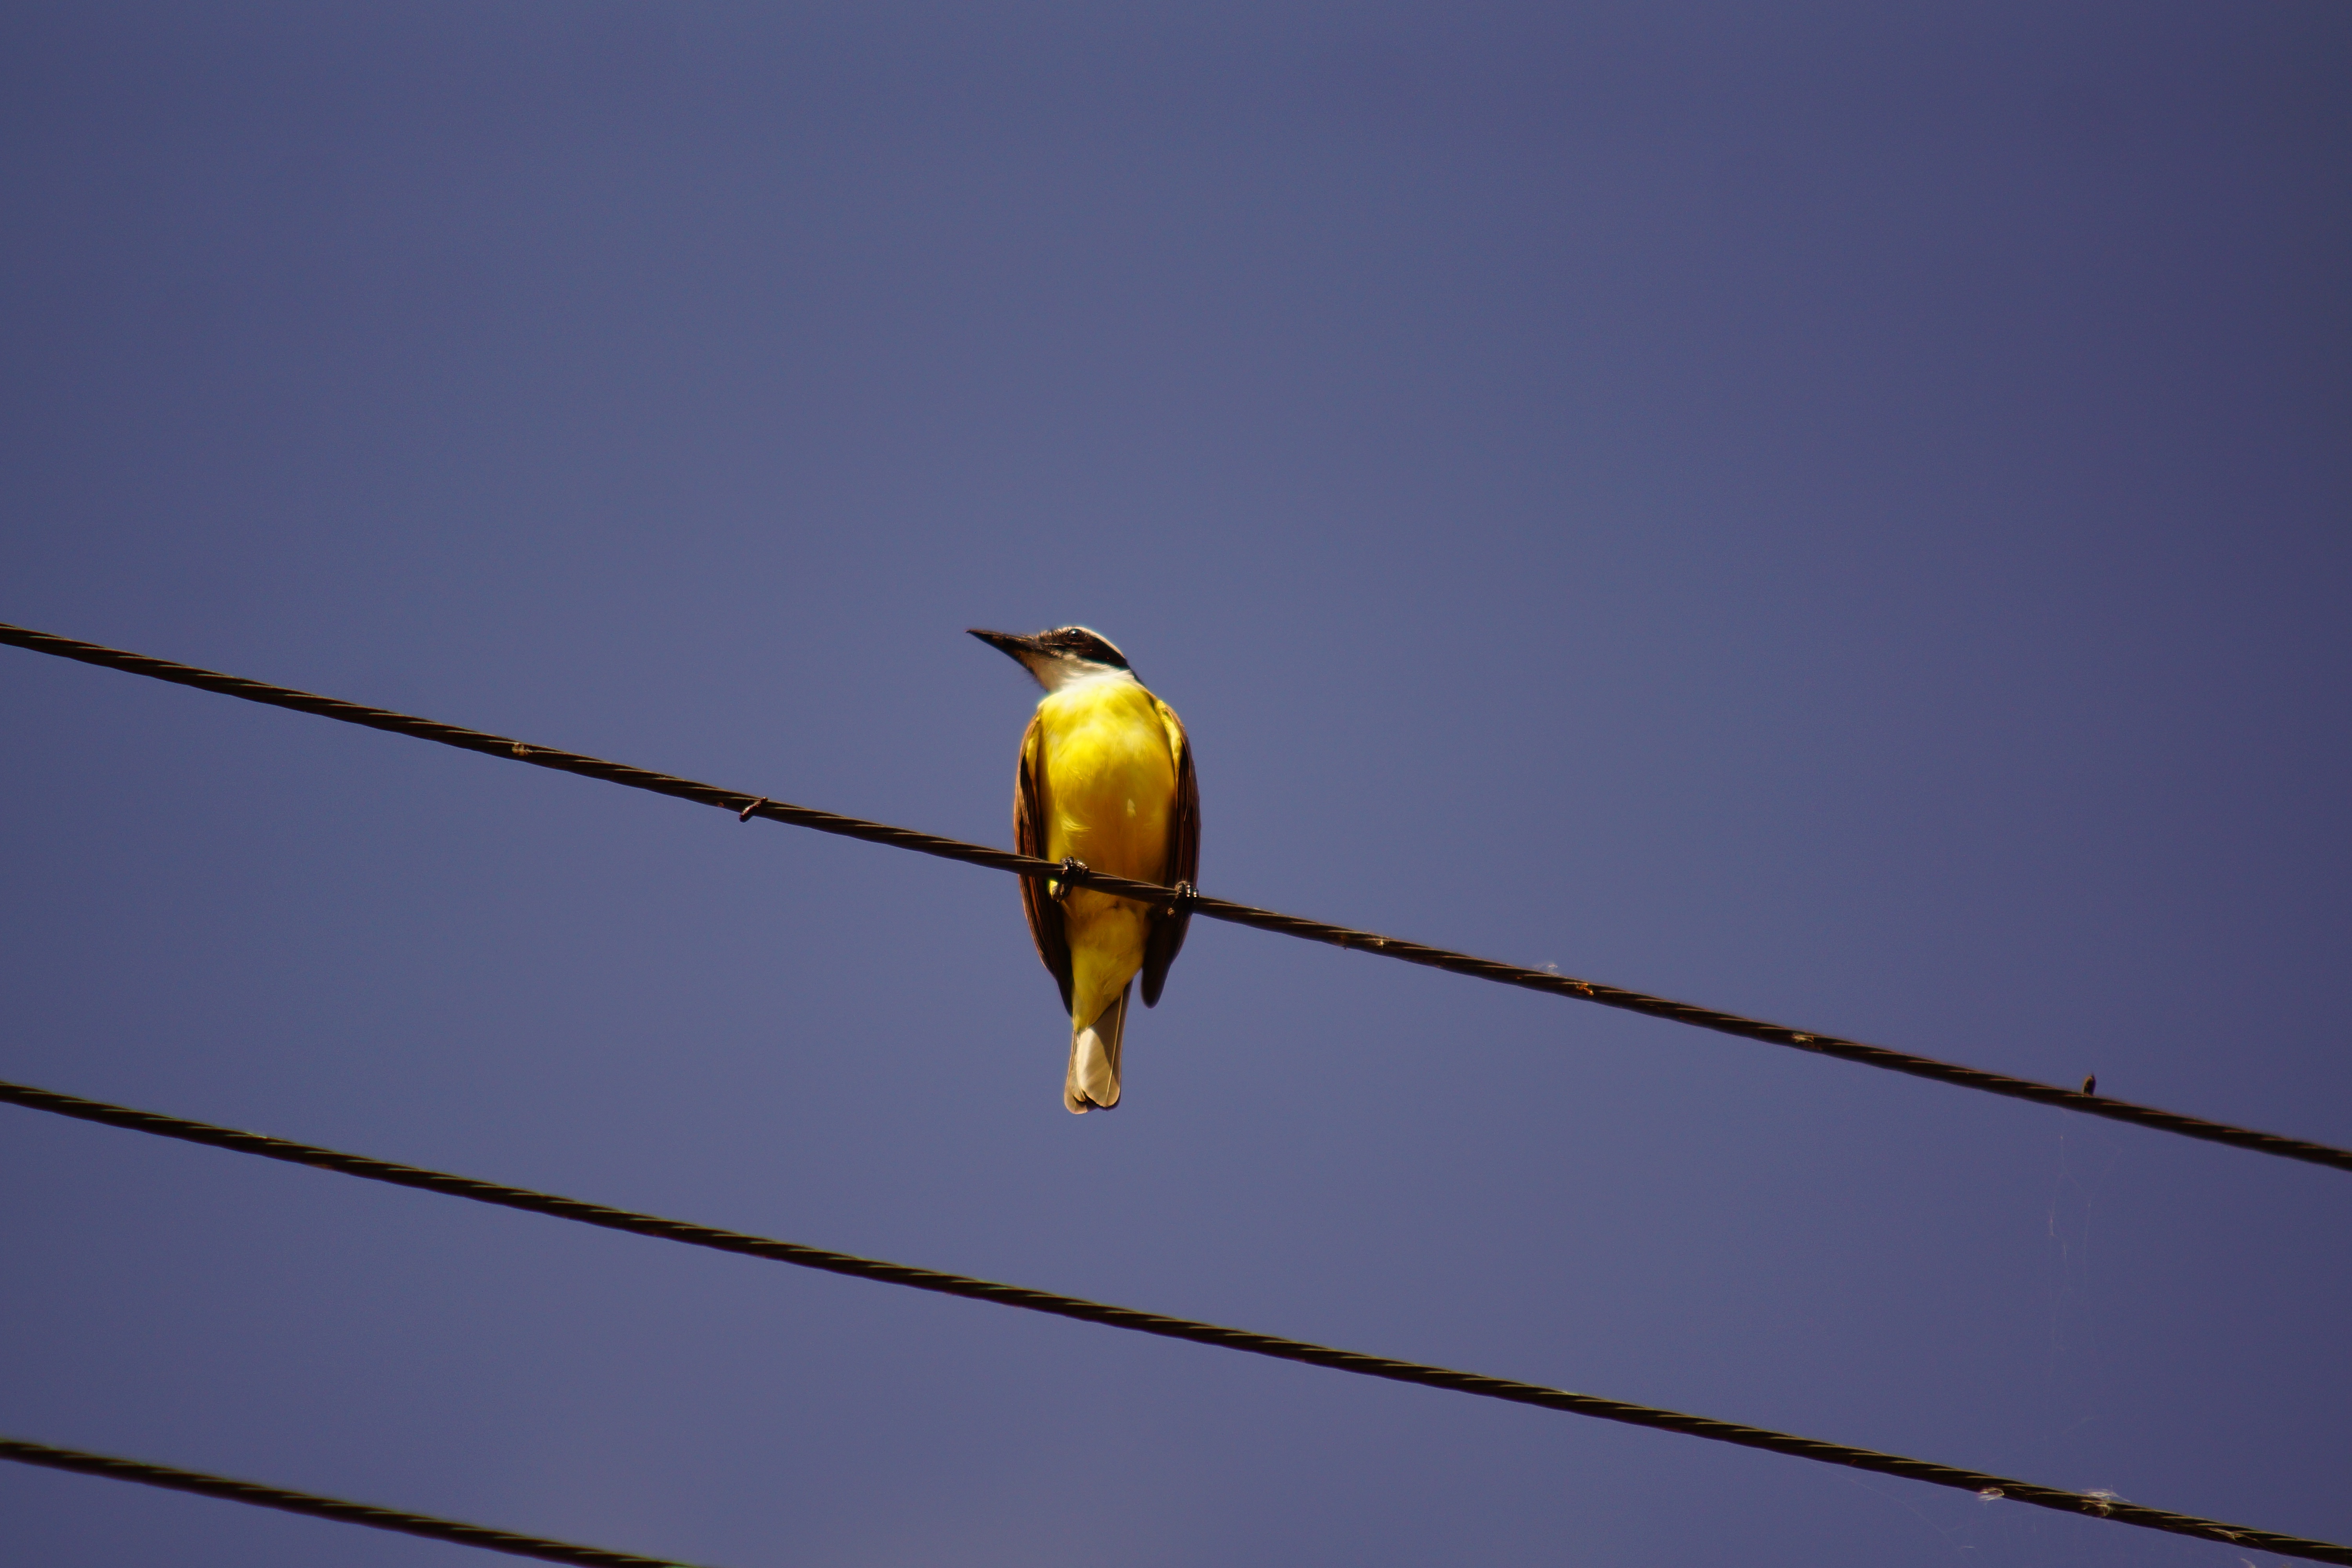
branch, bird, wing, wire, wildlife, line, reflection, beak, blue, yellow, fauna, ornithology, vertebrate, old world flycatcher, perching bird